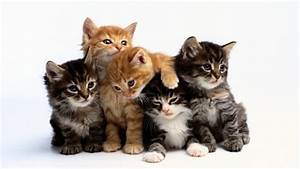
Label: gatto